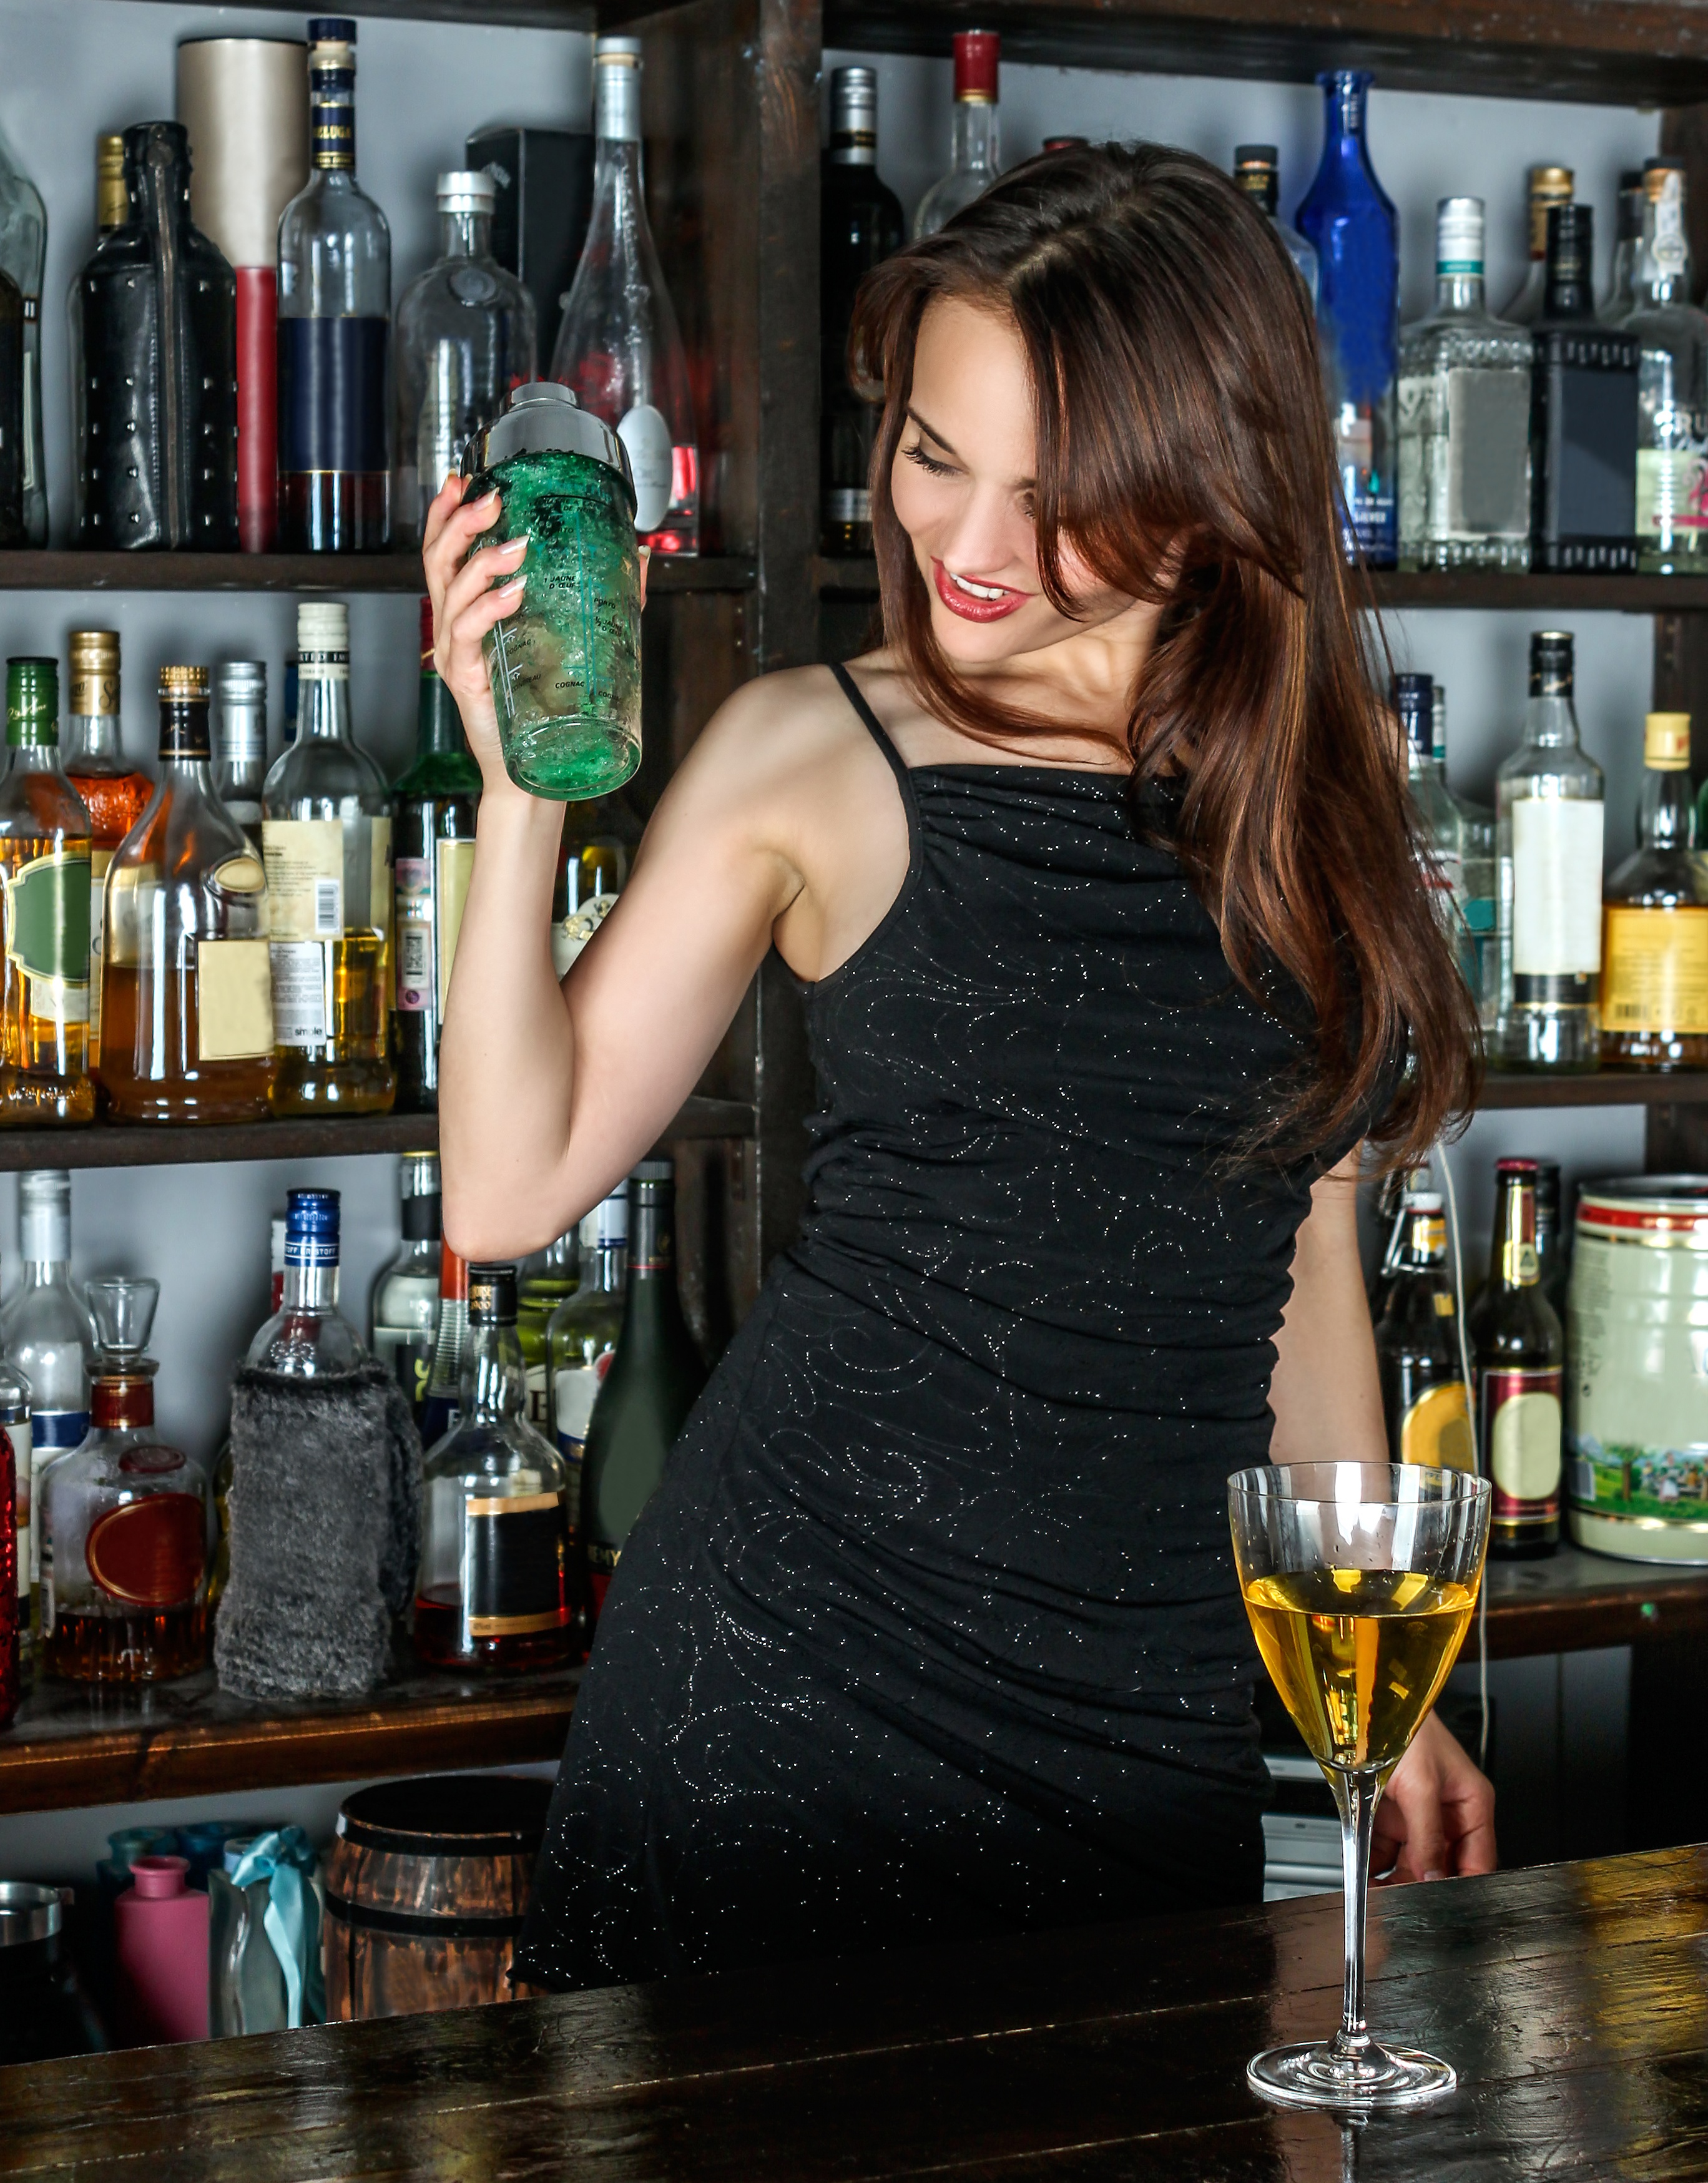
person, girl, woman, hair, wine, glass, restaurant, bar, model, young, drink, club, profession, hairstyle, bartender, alcohol, cocktail, celebrate, bottles, shaker, party, beauty, beautiful, sexy, attractive, holds, distilled beverage